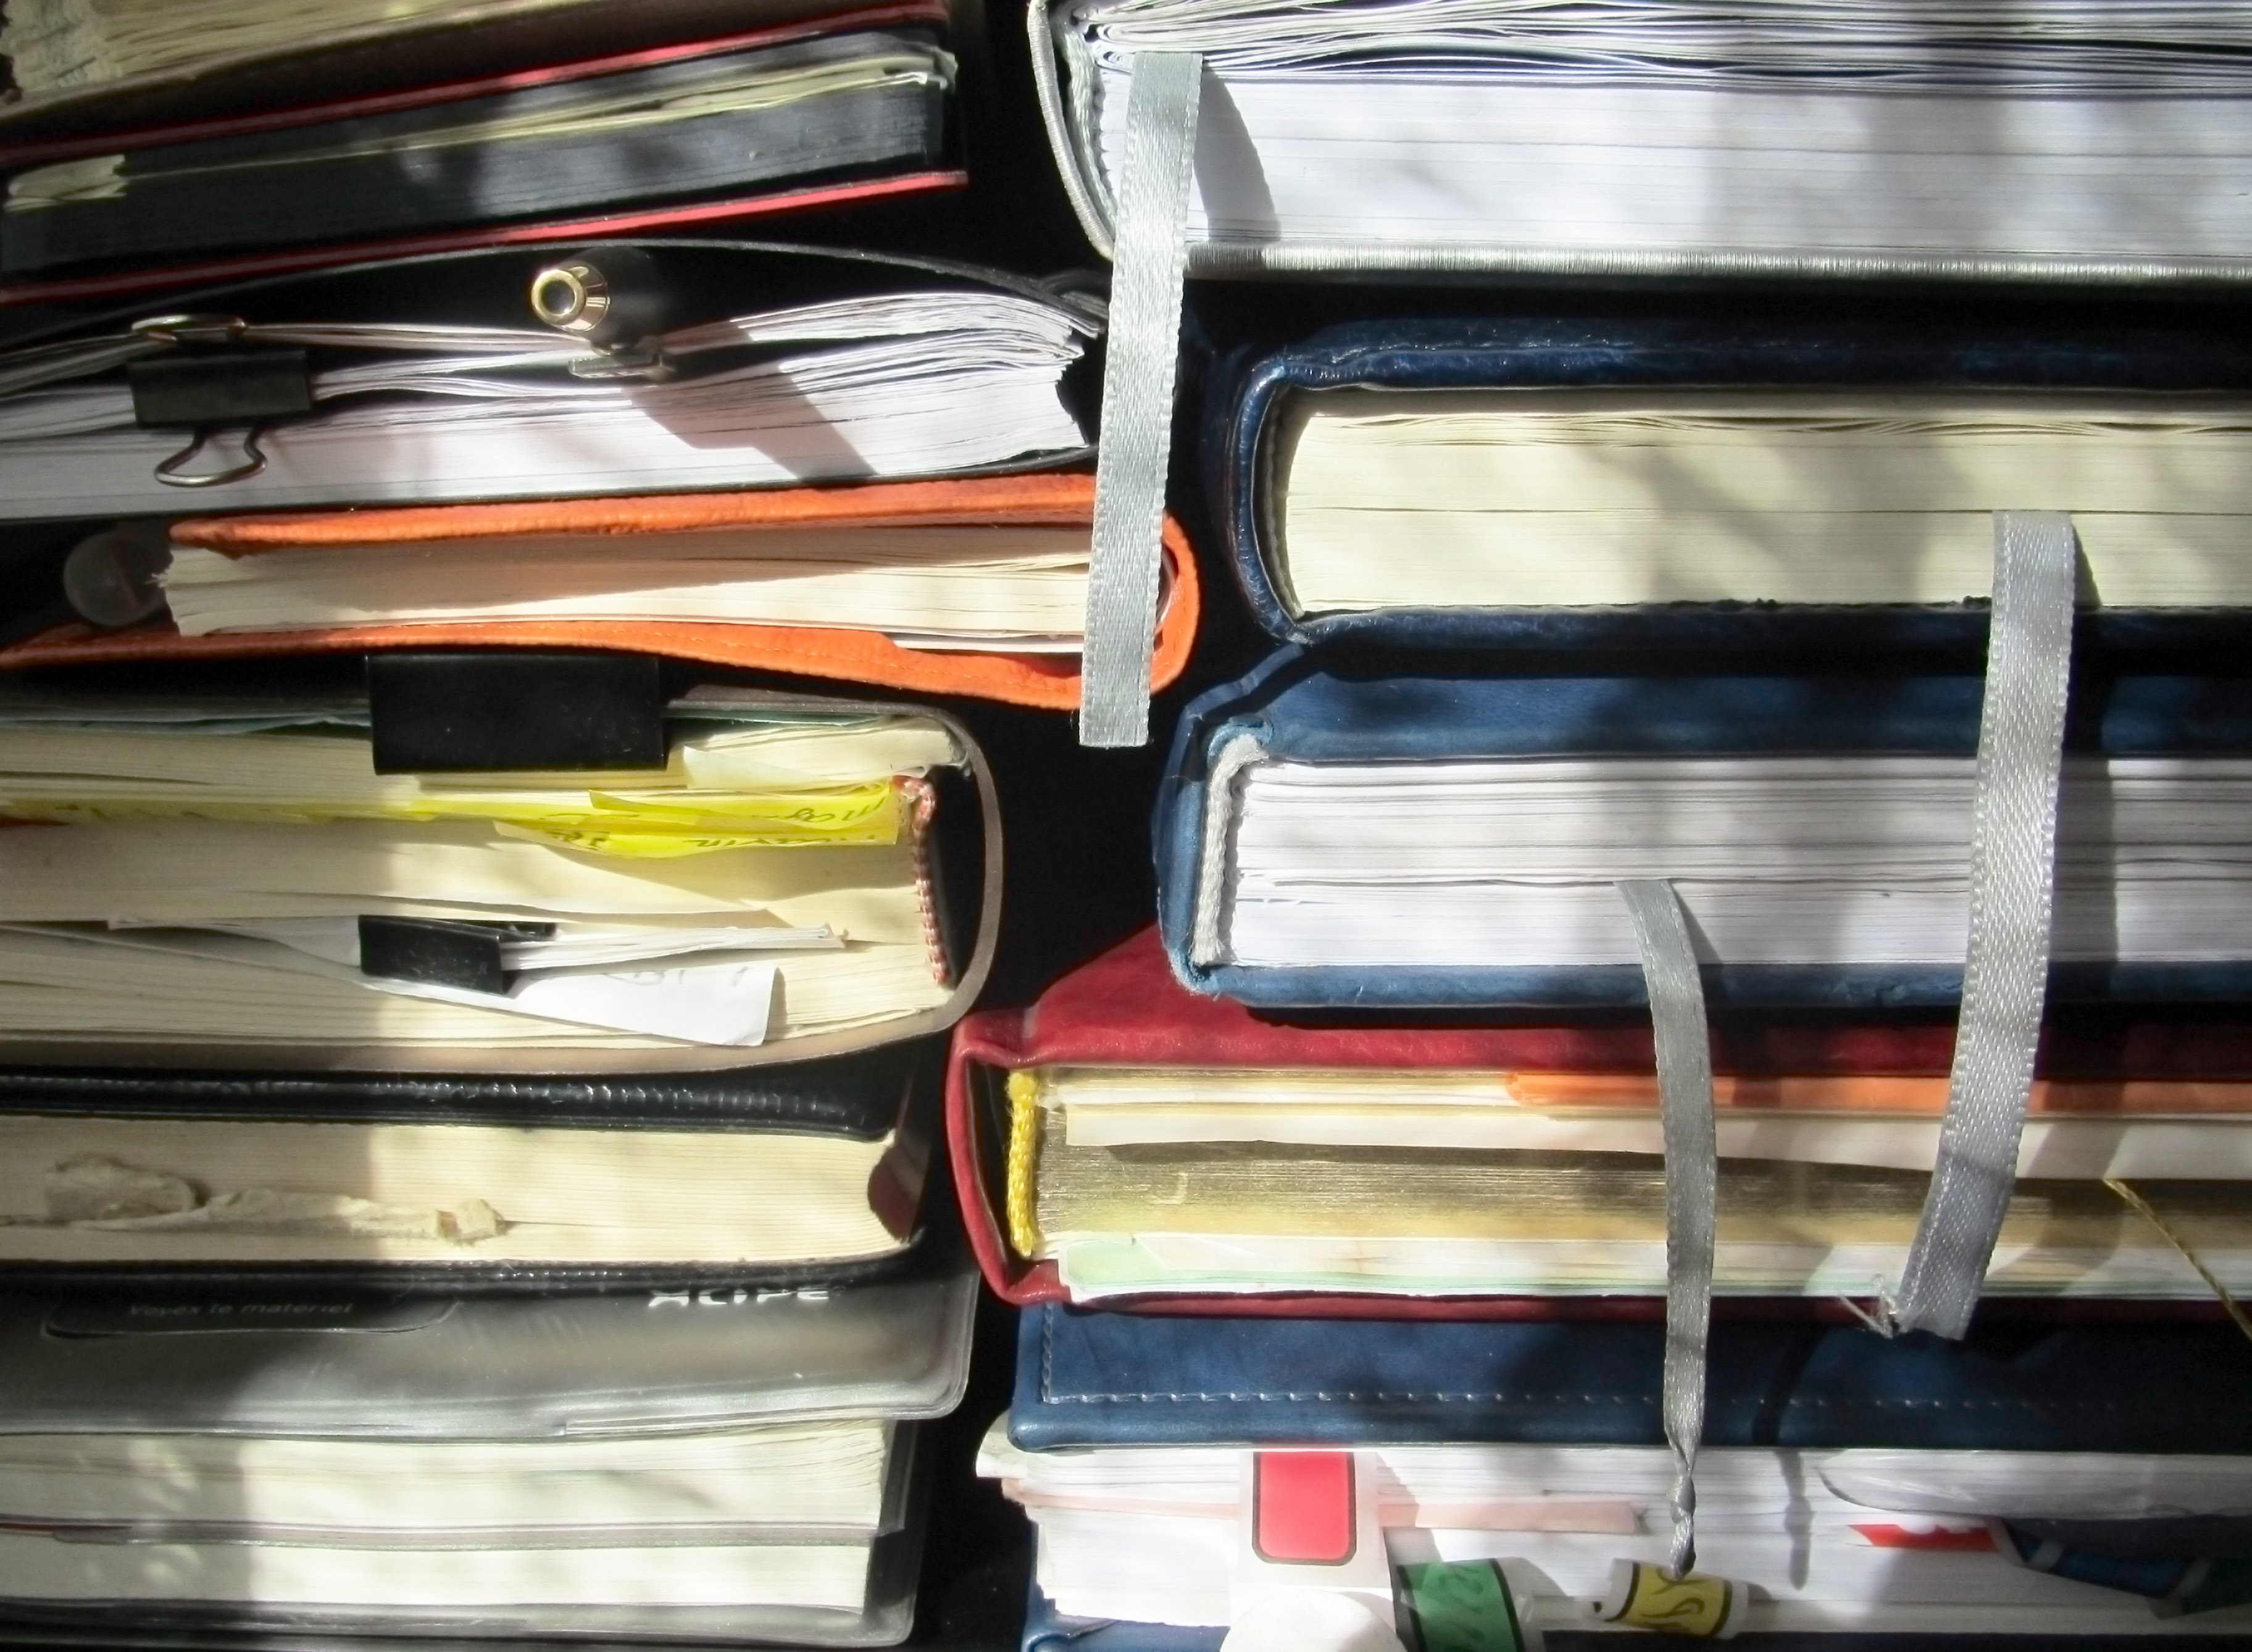
notebook, work, diary, pile, business, material, education, cash, recording, study, plan, archive, planning, lessons, knowledge, accounting, weekly